Japanese yen

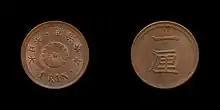
One rin coin from 1873 (year 6 of Meiji)

Bronze coins worth one-one thousandth of a yen called "rin" were first introduced in 1873. One rin coins were very small, measuring 15.75 mm in diameter and 0.3 mm in thickness, and co-circulated with mon coins of the old currency system. Their small size was eventually their undoing, and the rin was abandoned in 1884 due to unpopularity. Five rin coins worth one-two hundredth of a yen also used a bronze alloy. These were successor coins to the equally valued half sen coin which had been previously minted until 1888. The decision to bring back an equally valued coin was in response to rising inflation caused by World War I which led to an overall shortage of subsidiary coins. The mintage period for five rin coins was brief as they were discontinued after only four years of production due to their sharp decline in monetary value. The overall demand for subsidiary coinage ended as Japan slipped into a post-war recession. Coins worth 1 and 5 rin were eventually officially taken out of circulation at the end of 1953 and demonetized.